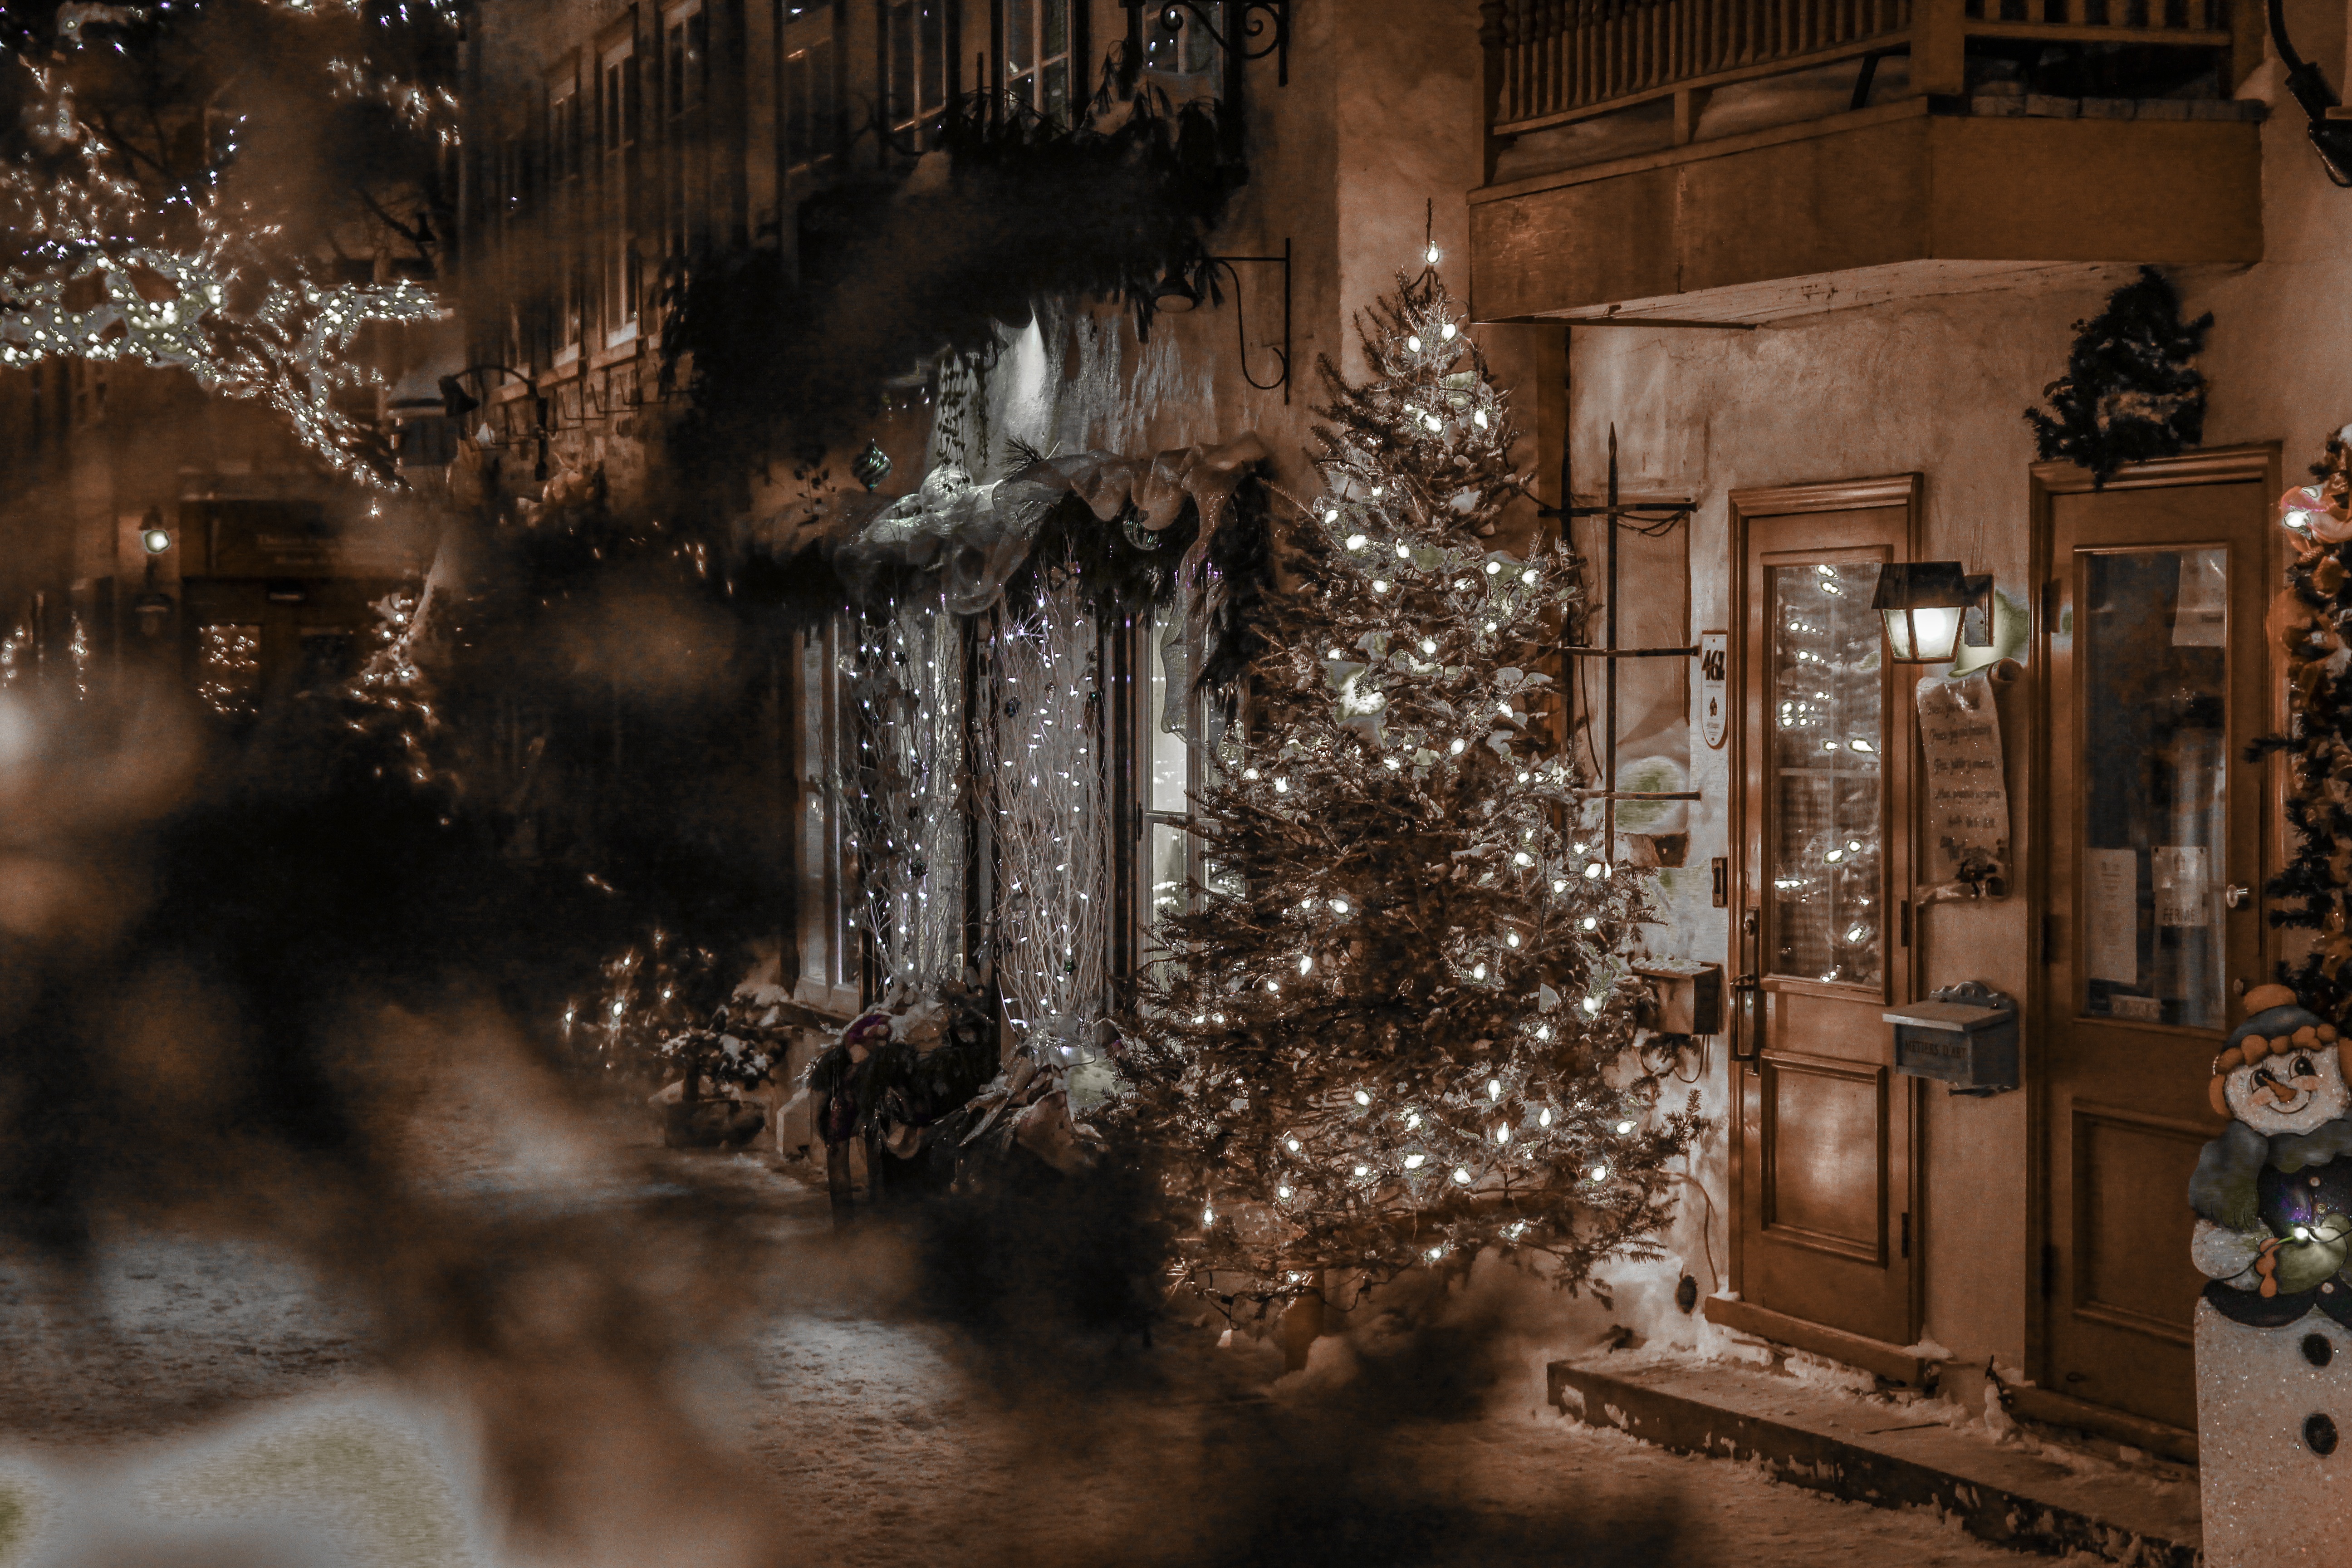
tree, winter, street, night, old, christmas, christmas tree, christmas decoration, quebec, christmas lights